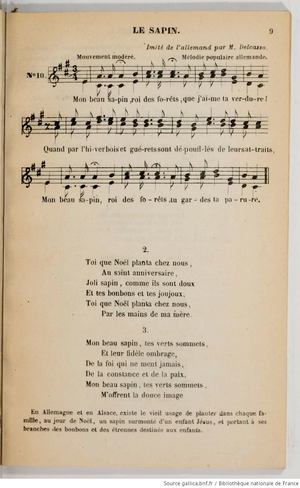
Le Sapin, version française (1856) de la chanson allemande O Tannenbaum, couramment intitulée d’après son incipit Mon beau sapin. Paroles de Laurent Delcasso (1797-1887), recteur de l’académie de Strasbourg. Arrangement musical de Pierre Gross (1823-1867), maître adjoint à l’école normale de Strasbourg. Source
Mon beau sapin est un chant de Noël d'origine allemande. Son titre original est : O Tannenbaum. La version la plus célèbre est basée sur une musique traditionnelle et un texte de 1824 composé en allemand par Ernst Anschütz, organiste et professeur à Leipzig, ville qui fait alors partie du Royaume de Prusse. La première version connue des paroles date de 1550, une autre version a été composée en 1615 par Melchior Franck. Cette chanson a été traduite dans de nombreuses langues. La musique est utilisée par le mouvement international de travailleurs « The Red Flag » ; depuis 1939, elle est aussi l'hymne officiel de l'État du Maryland aux États-Unis.